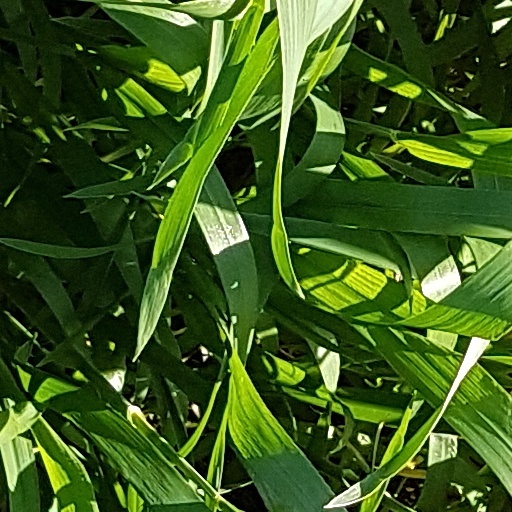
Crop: wheat